Dougal Stevenson

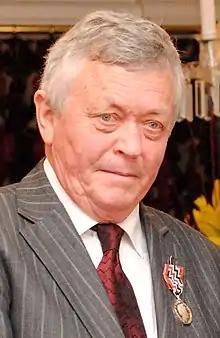
Stevenson in 2012

John Dougal Stevenson (born 1942) is a former New Zealand television news presenter.